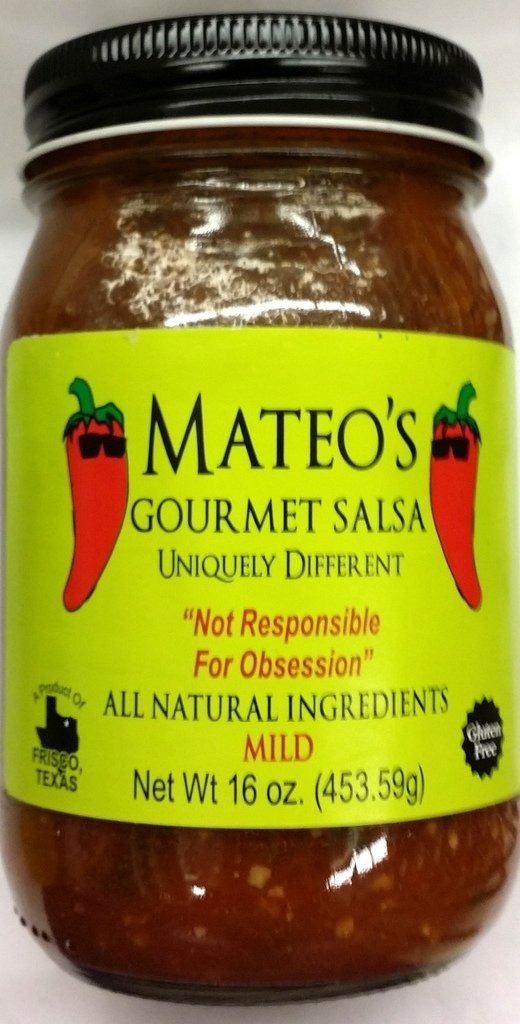
Item Name: Mateo's Gourmet Salsa 16 Oz (Pack of 2) (Mild)
Value: 32.0
Unit: Fl Oz

Price: 4.84